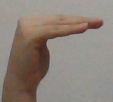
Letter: haa